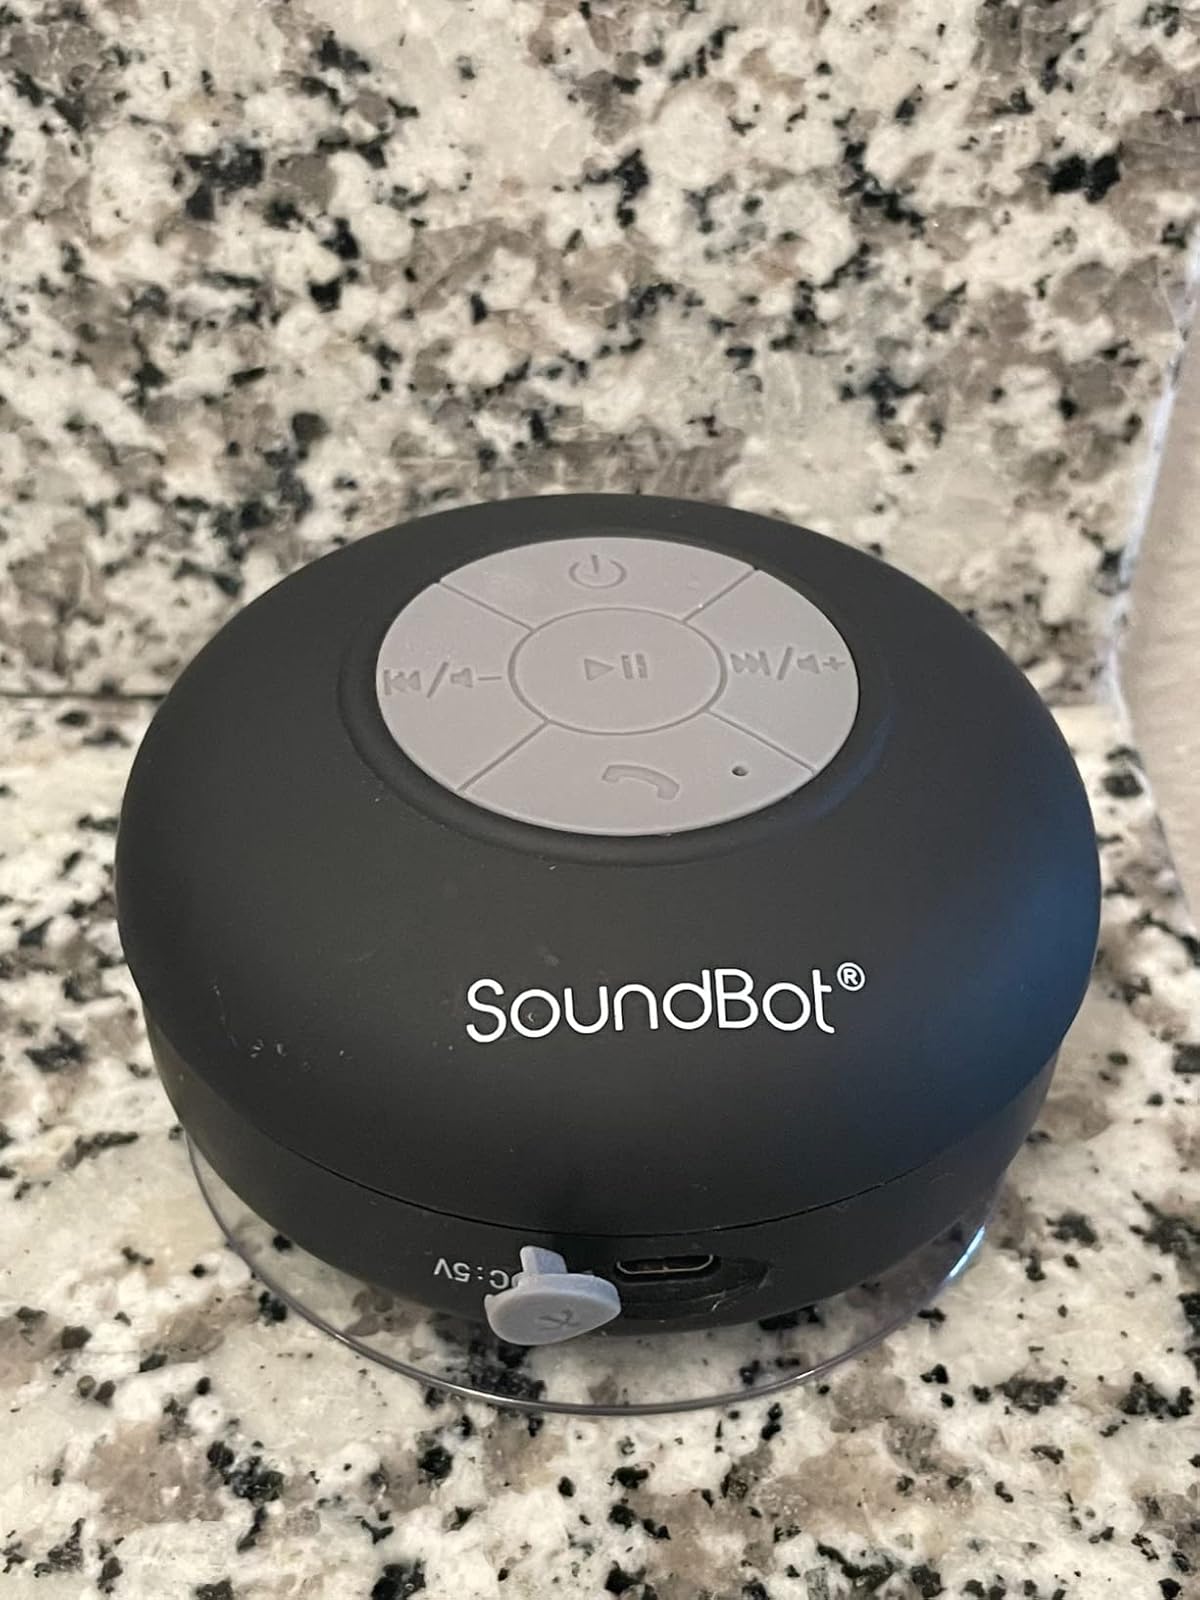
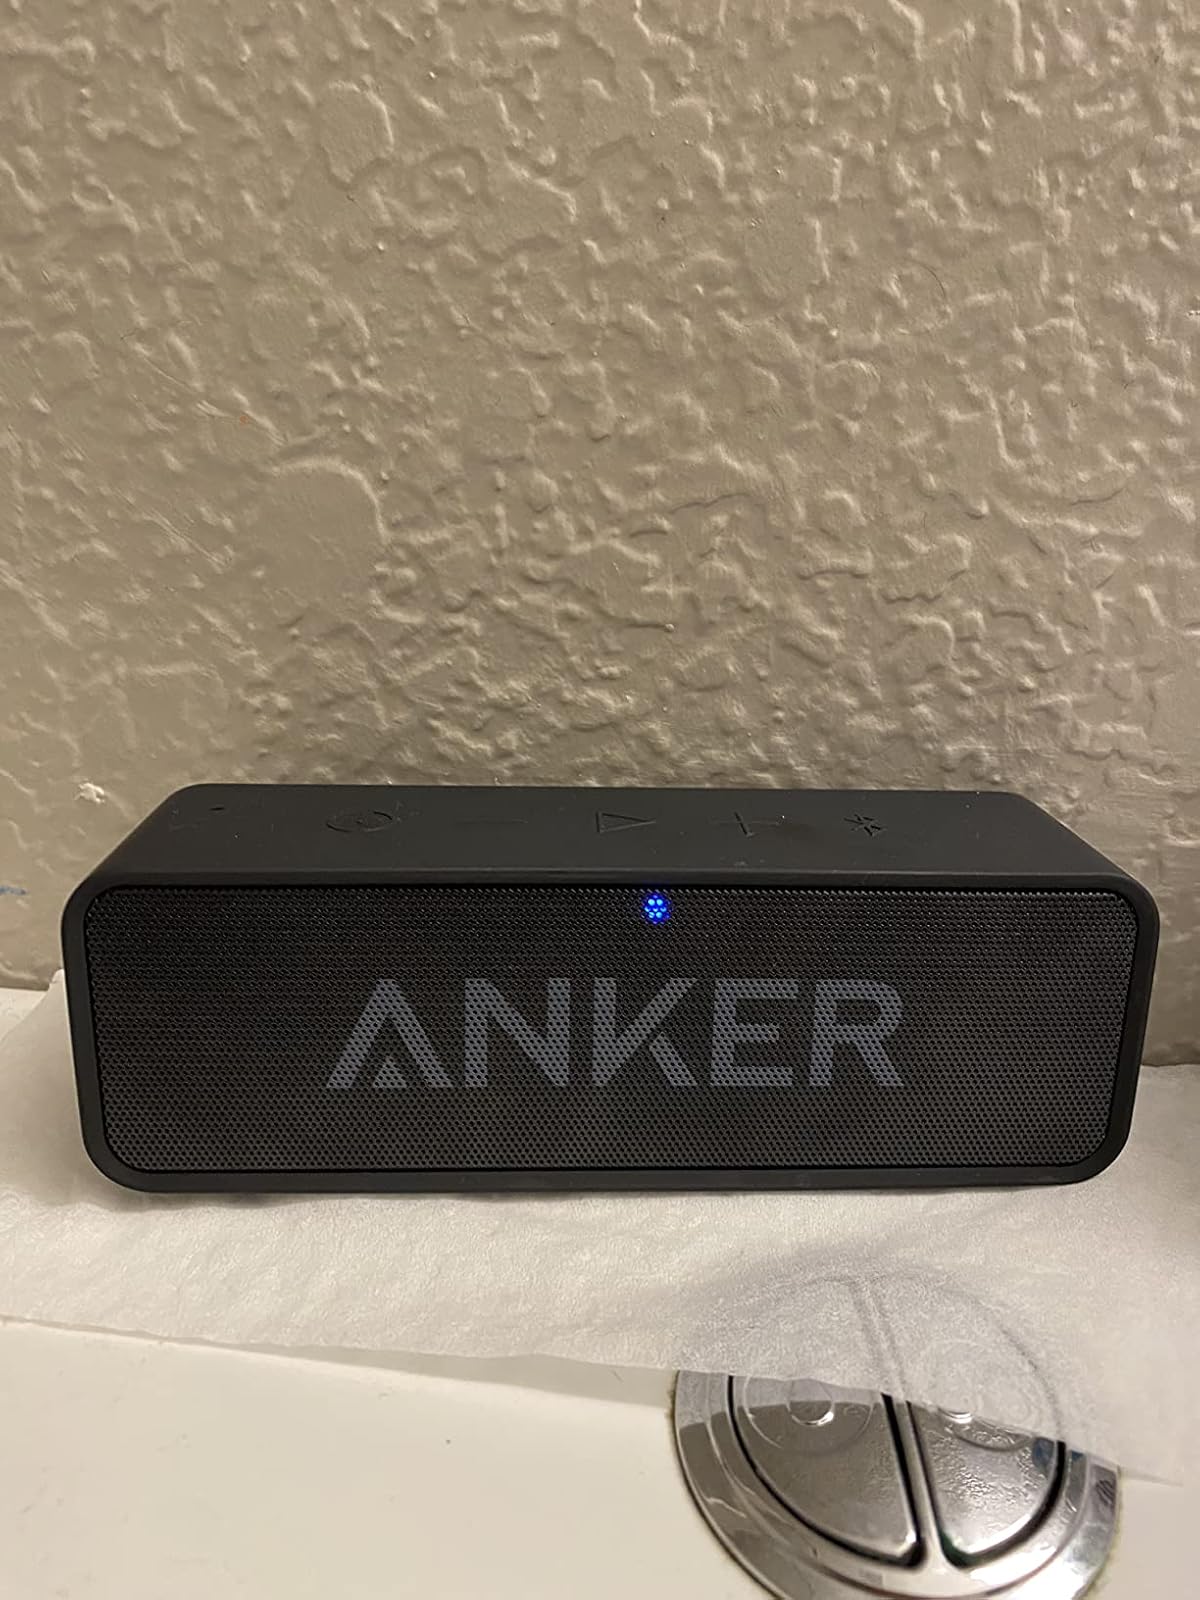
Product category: speaker
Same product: no